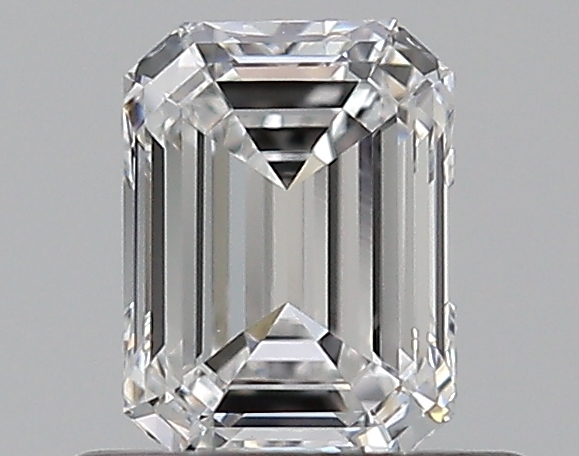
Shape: emerald
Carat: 0.51
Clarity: IF
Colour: D
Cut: EX
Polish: EX
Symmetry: VG
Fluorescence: F
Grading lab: GIA
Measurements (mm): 5.3 x 3.91 x 2.48